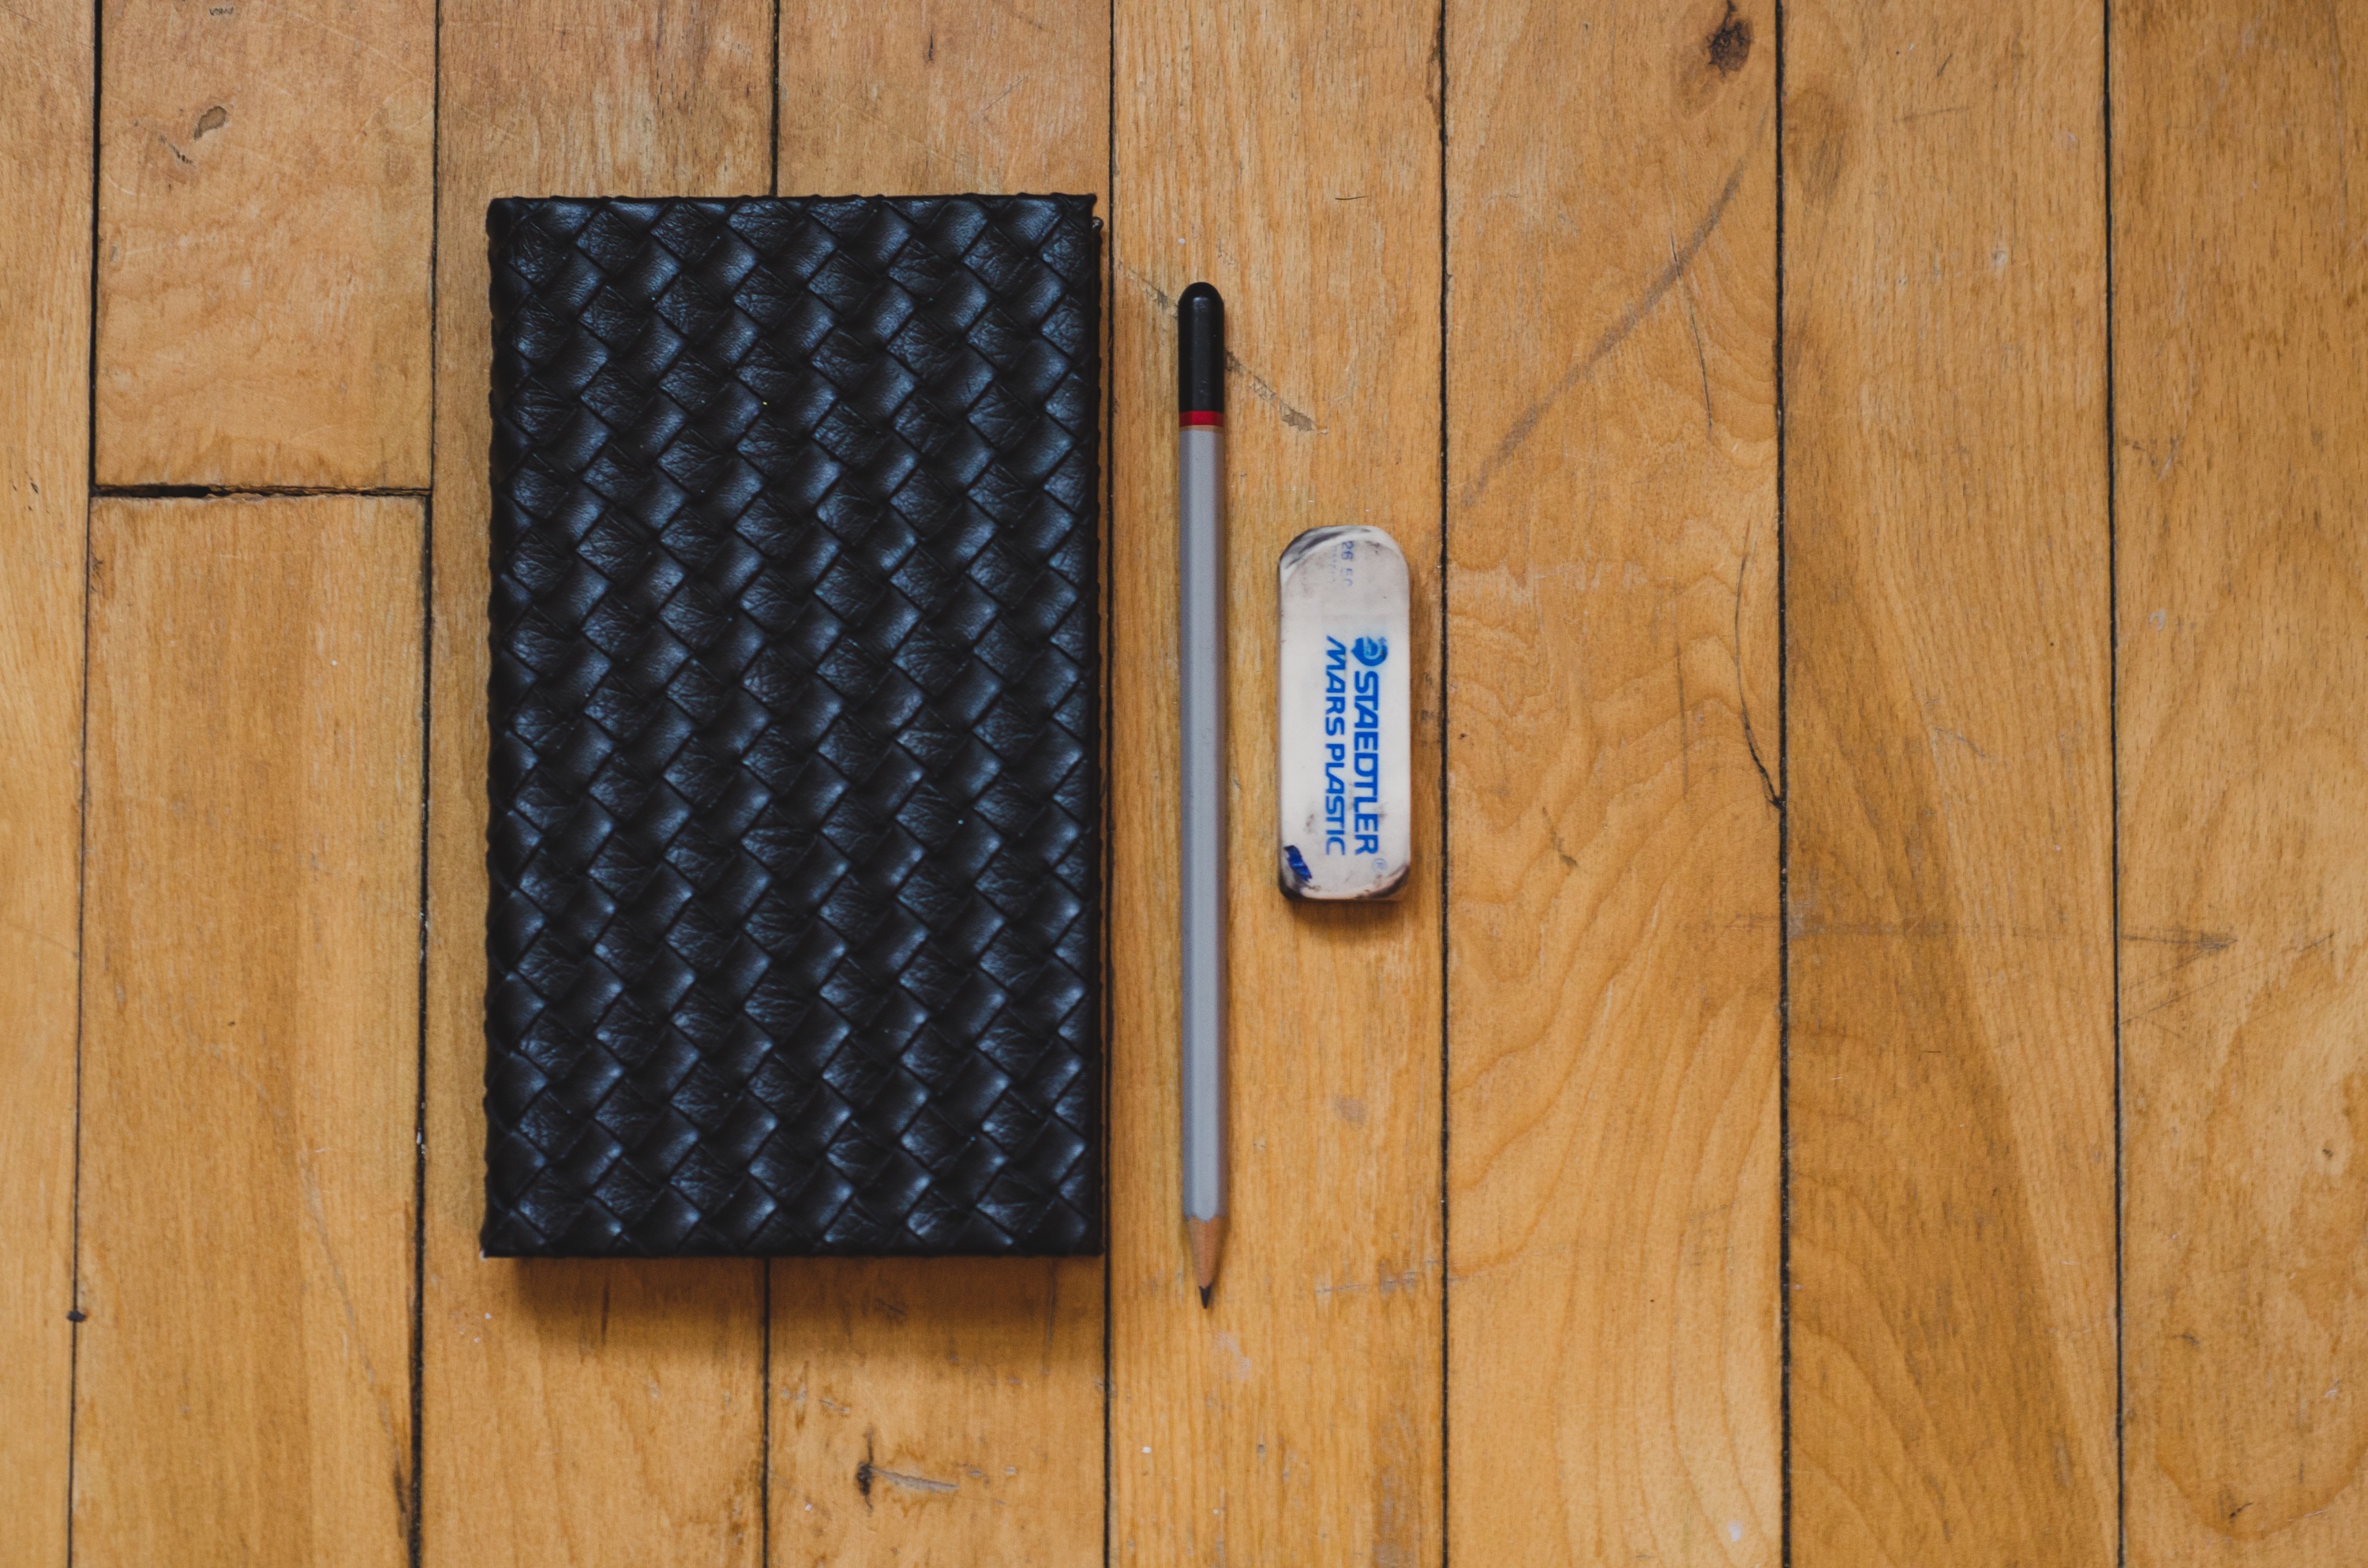
wood, floor, door, design, hardwood, flooring, wood stain